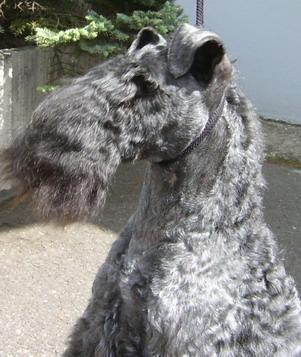
Kerry_blue_terrier